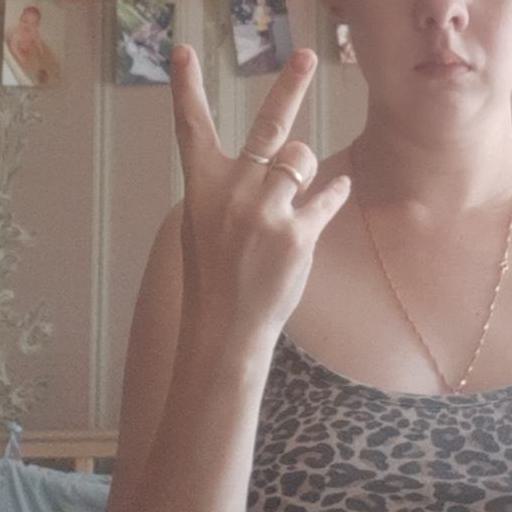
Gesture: peace_inverted